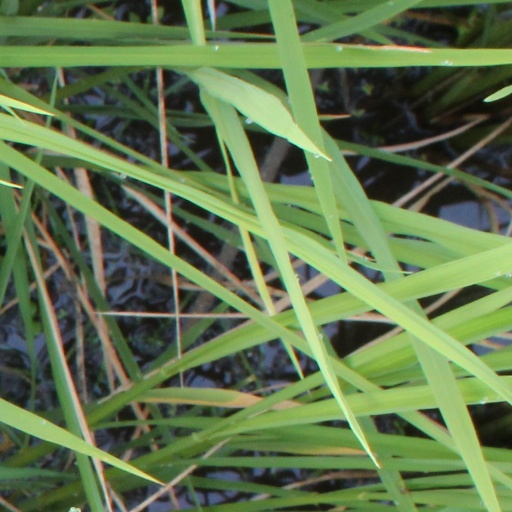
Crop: rice